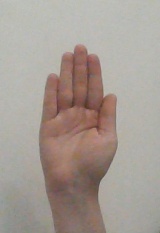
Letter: seen